Bushōzan Kotarō

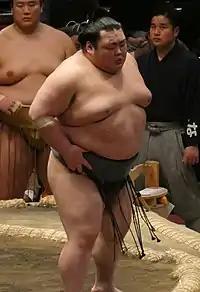
Fujiwara in 2022

is a Japanese professional sumo wrestler from Mito, Ibaraki. His debut in "maezumō" was in January 2014. His highest rank has been "maegashira" 12.